E.E. Hooten House

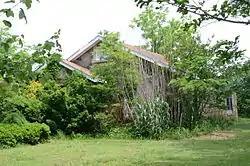

The E.E. Hooten House is a historic house at 400 Arkansas Highway 25 in Guy, Arkansas. It is a single story rectangular wood-frame structure, its exterior finished in veneered stone and cream-colored brick. A gabled porch projects from the front, sheltering the main entrance, and featuring stone supports rising to rounded arch openings. The house was probably built in the 1930s, but is notable for the applied stone veneer, which is the work of Silas Owens Sr., a prominent local mason known for his distinctive styles of stone and brickwork.